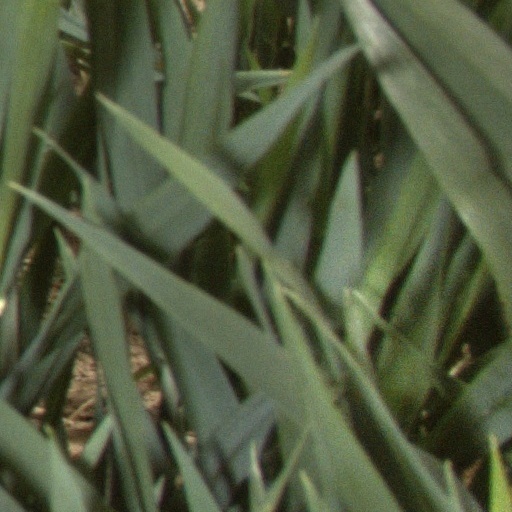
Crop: wheat